History of prostitution in France

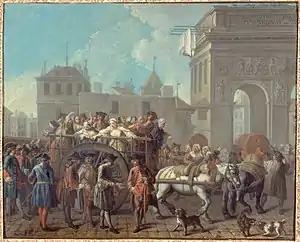
Étienne Jeaurat, Le transport des filles de joie de l'Hôpital, 1755, musée Carnavalet

The history of prostitution in France has similarities with the history of prostitution in other countries in Europe, namely a succession of periods of tolerance and repression, but with certain distinct features such as a relatively long period of tolerance of brothels.